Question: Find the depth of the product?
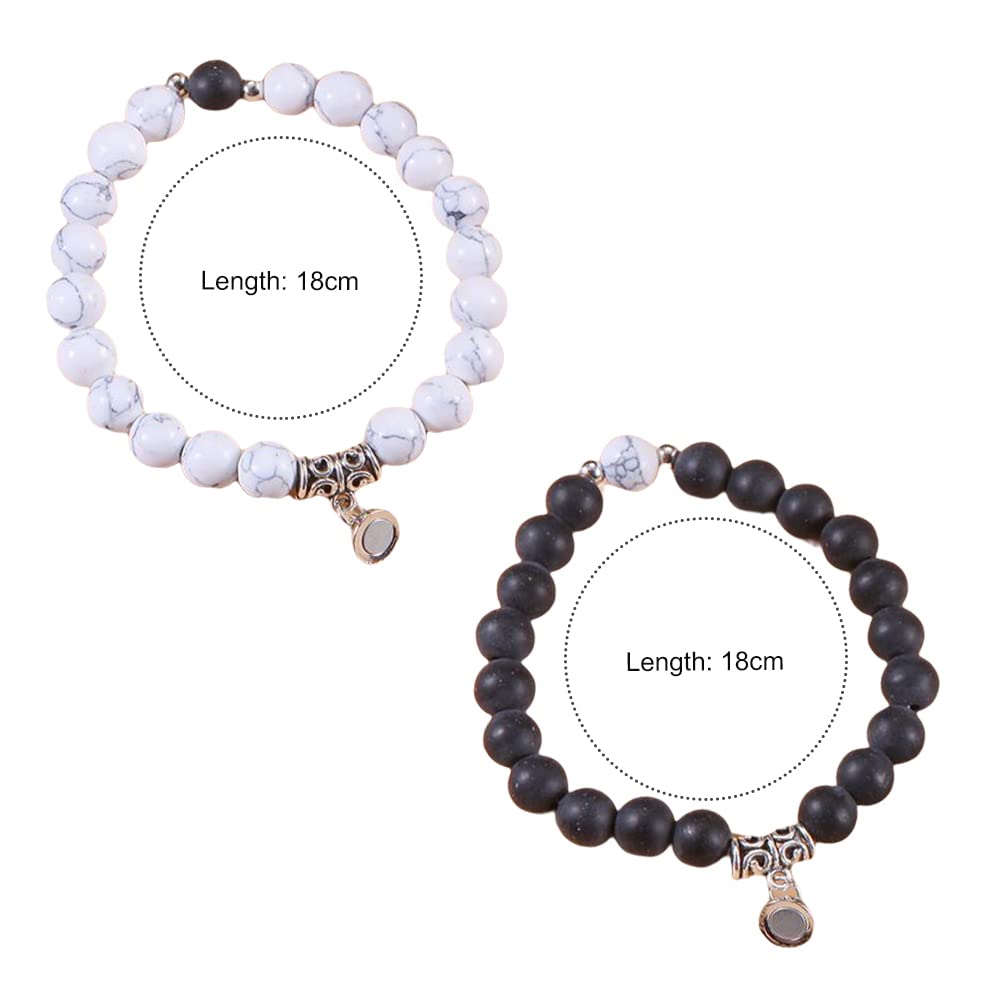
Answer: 18.0 centimetre